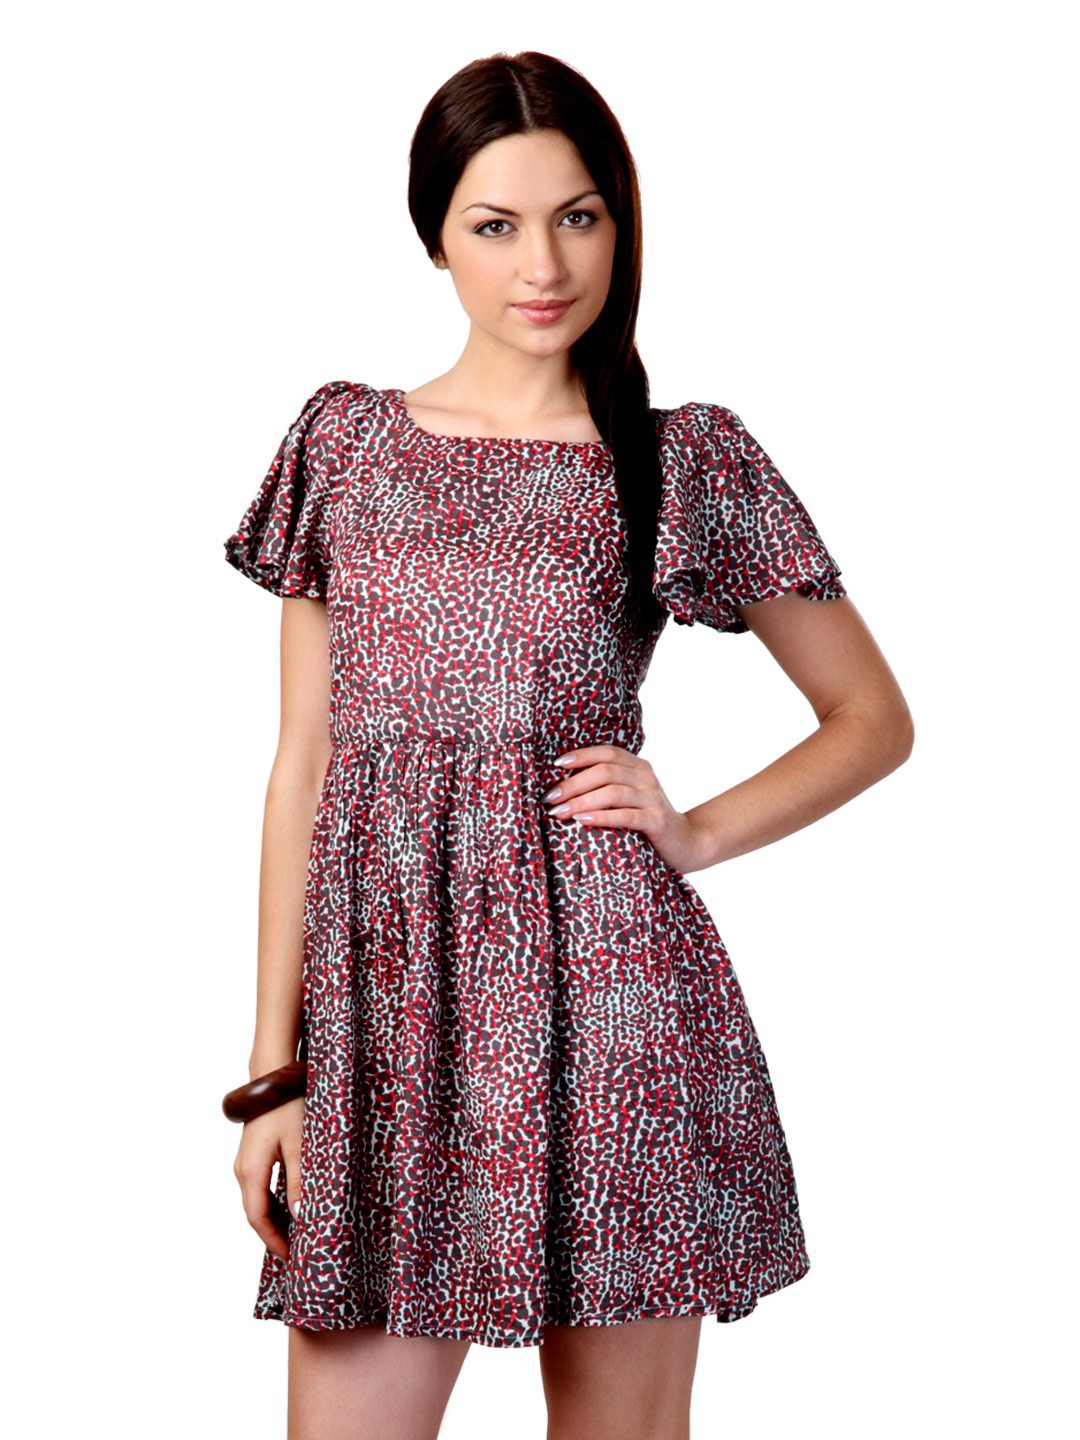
French Connection Red & Brown Dress
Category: Apparel / Dress / Dresses
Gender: Women
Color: Red
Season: Summer 2012
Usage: Casual